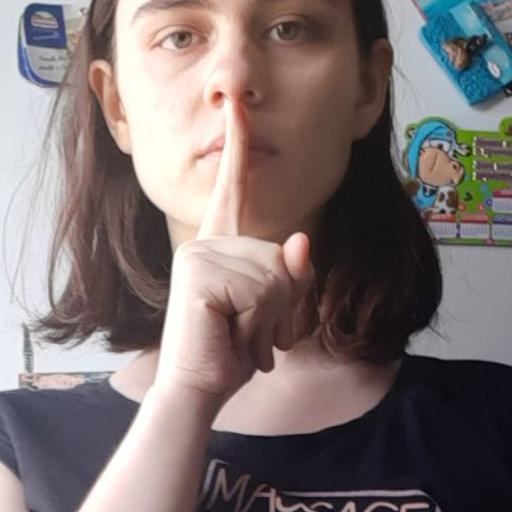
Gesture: mute